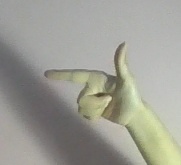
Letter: yaa